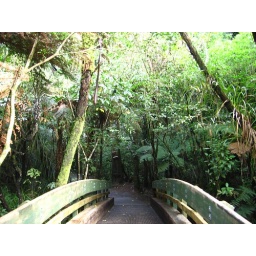
bridge in the kauri forest